Hovercraft

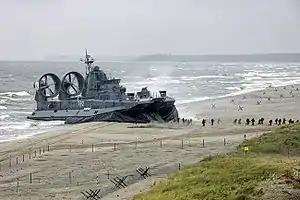
World's largest military hovercraft – The Russian Zubr class LCAC

In October 2008, The Red Cross commenced a flood-rescue service hovercraft based in Inverness, Scotland. Gloucestershire Fire and Rescue Service received two flood-rescue hovercraft donated by Severn Trent Water following the 2007 UK floods.